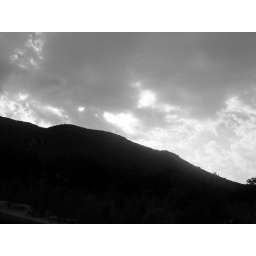
sky out of my window in the morning